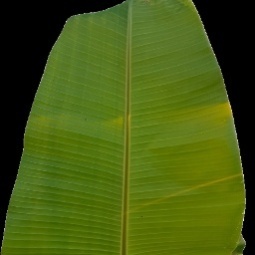
Label: Sulphur